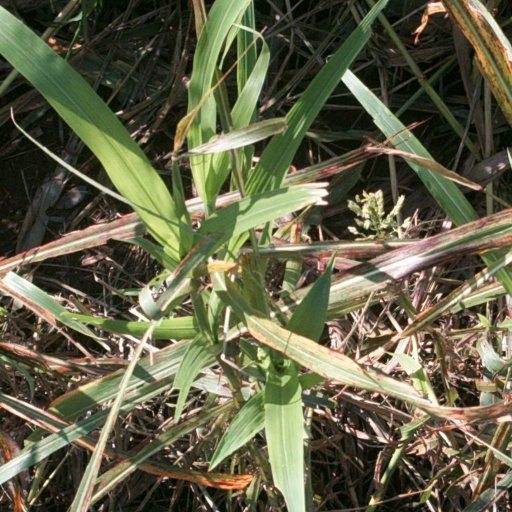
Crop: sorghum